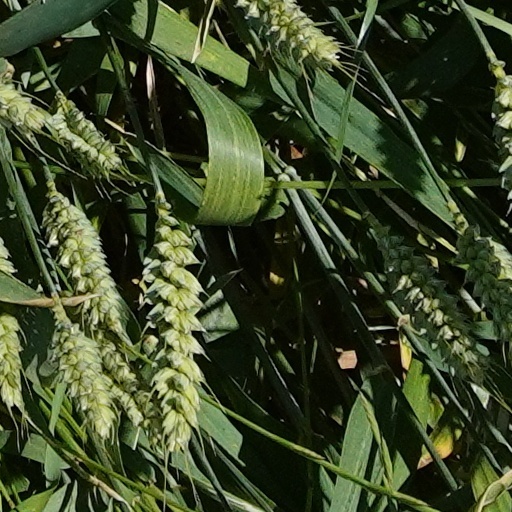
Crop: wheat